WBOB (AM)

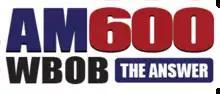
Former logo

Cox Radio purchased the station in 1999, and in April 2002, WBWL was sold to The Walt Disney Company, and became Jacksonville's affiliate for Radio Disney on August 1 of that year.